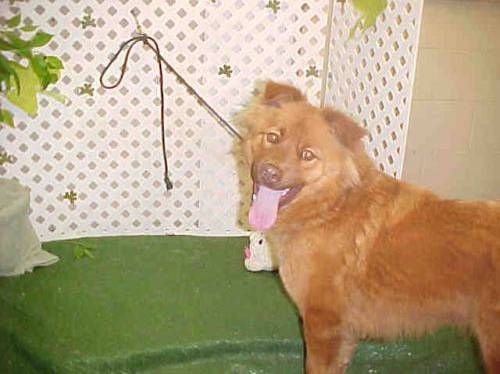
Label: dog